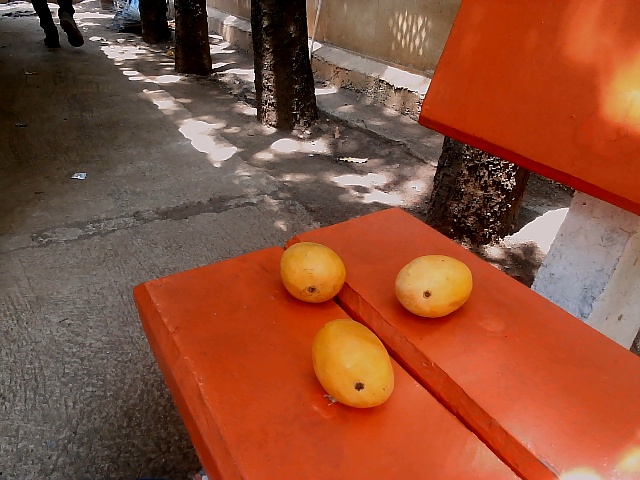
Label: Ripe_Mango